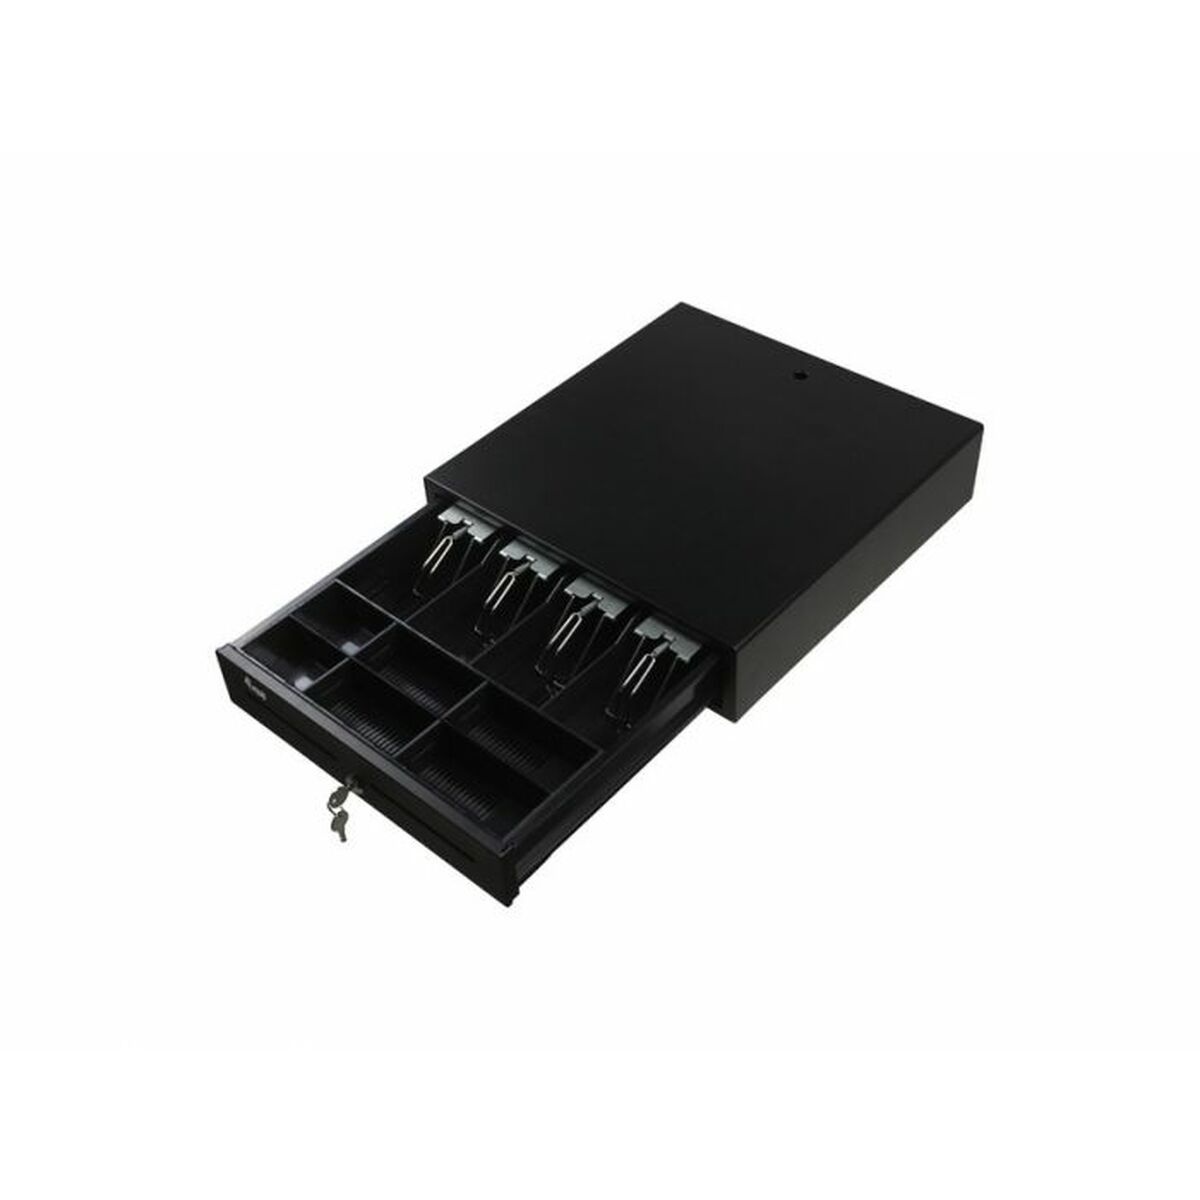
Kassenschublade Equip 351010 Schwarz
Gehen Sie zurück ins Büro, ohne Details zu vergessen: Kaufen Sie Kassenschublade Equip 351010 Schwarz und seien Sie der Neid Ihrer Kollegen! Land/Region der Herstellung: China Farbe: Schwarz Material: Metall Kunststoff Empfohlenes Alter: + 2 Jahre Anschlüsse: RJ11 Merkmale: Sicherheitssperre 8 Fächer Zertifikat: CE - RoHS Enthalten: Benutzerhandbuch
Brand: Equip
Category: Business & Industrial > Retail > Money Handling > Cash Register & POS Terminal Accessories > Cash Drawers & Trays